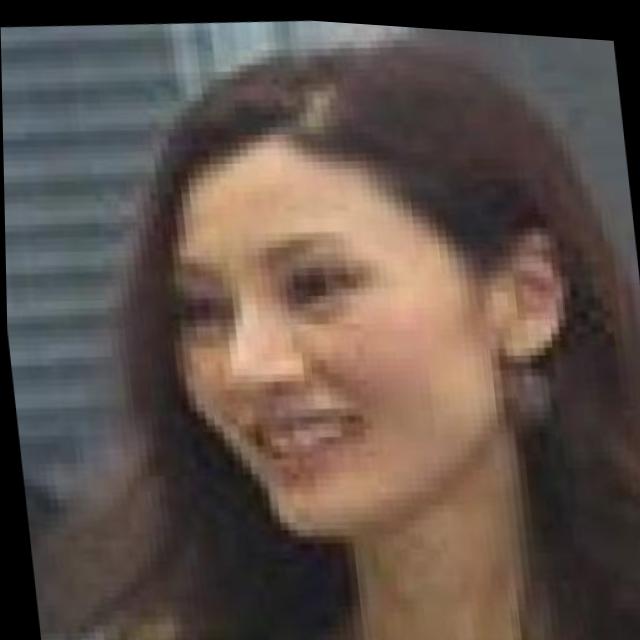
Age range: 21-44